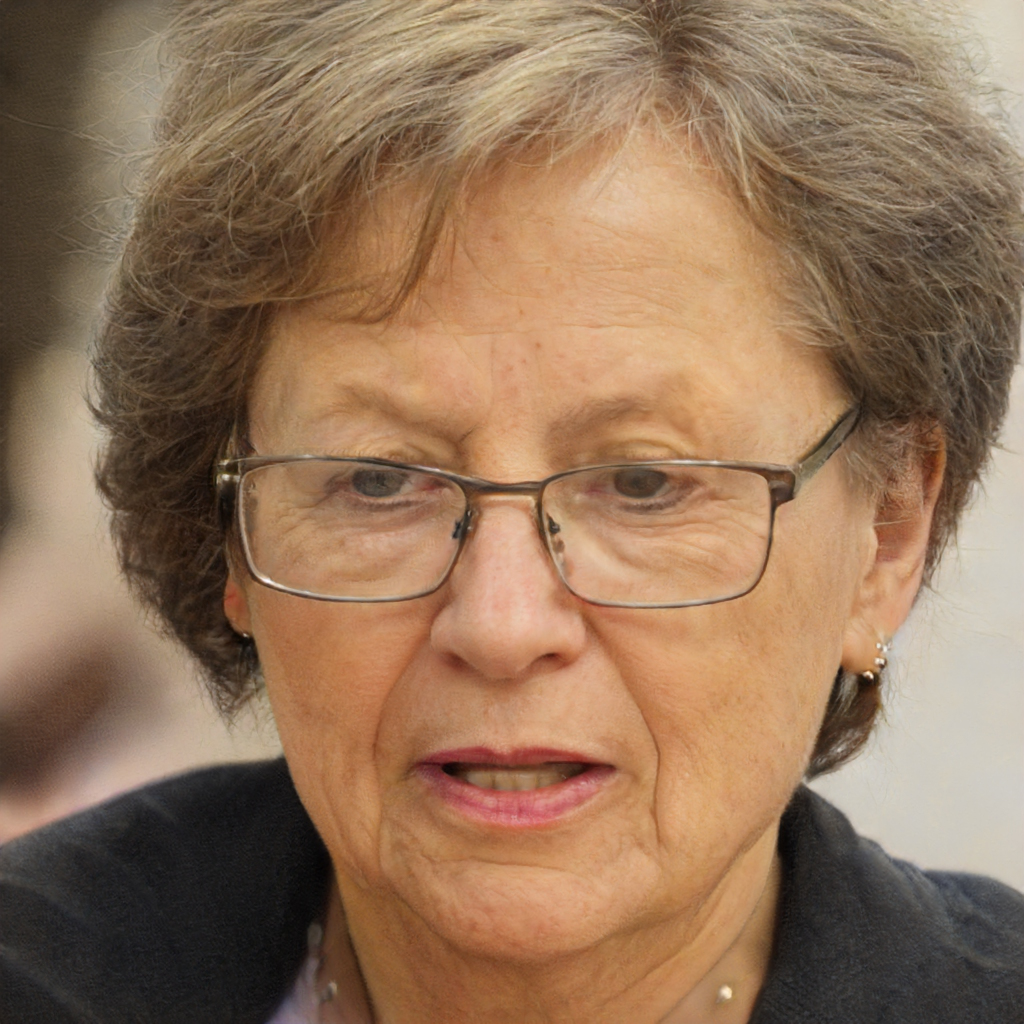
Gender: Female